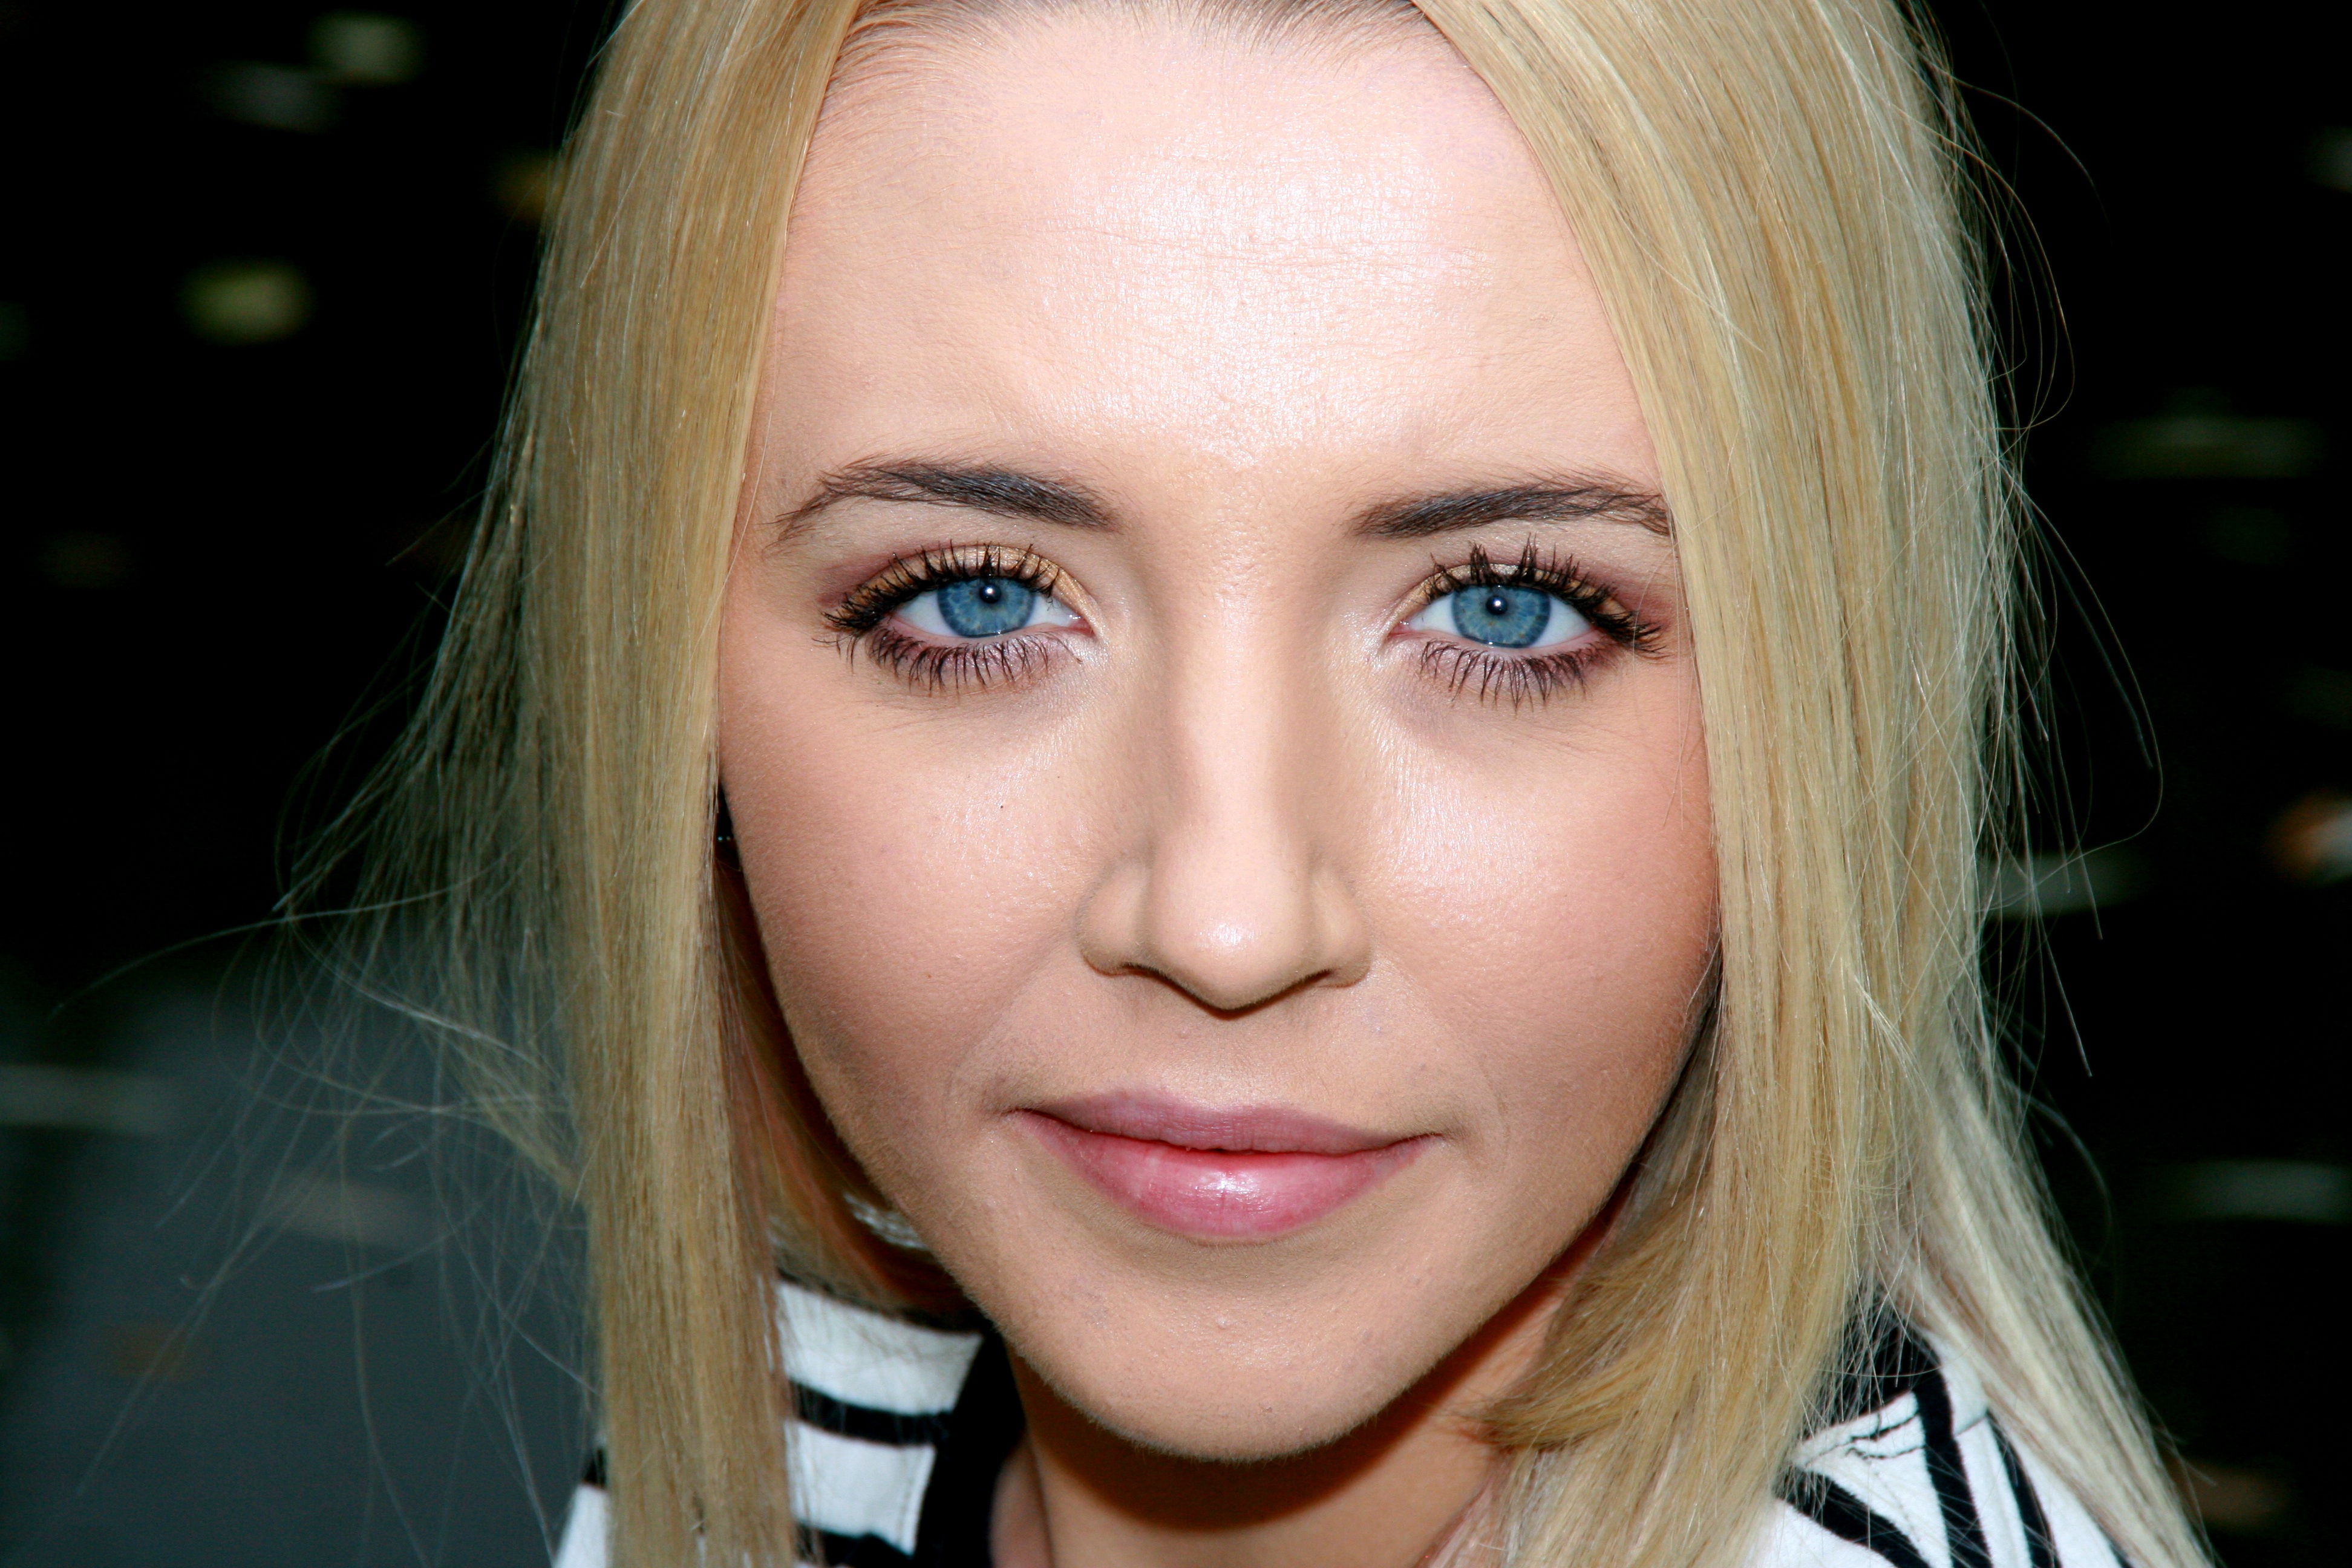
person, girl, hair, portrait, model, fashion, lady, facial expression, lip, hairstyle, smile, eyebrow, mouth, long hair, close up, human body, face, nose, cheek, eye, head, skin, beauty, blond, organ, blue eyes, brown hair, supermodel, human hair color